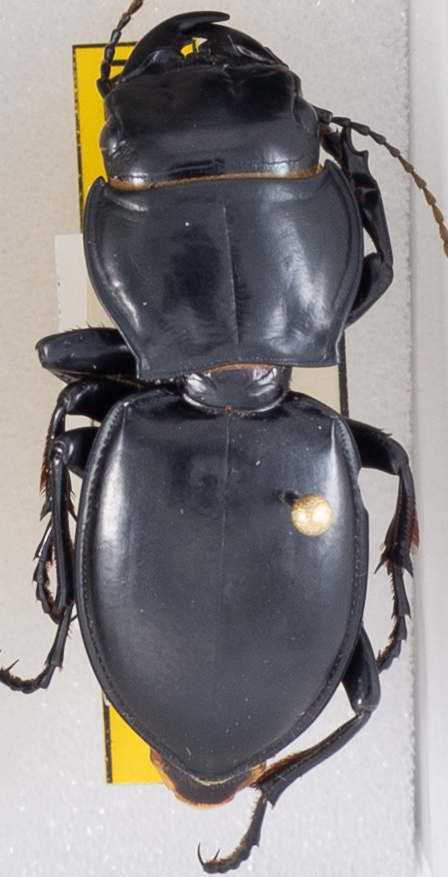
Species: Pasimachus californicus
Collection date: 2021-09-22
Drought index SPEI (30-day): -1.28
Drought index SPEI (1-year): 0.32
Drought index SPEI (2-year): -0.39